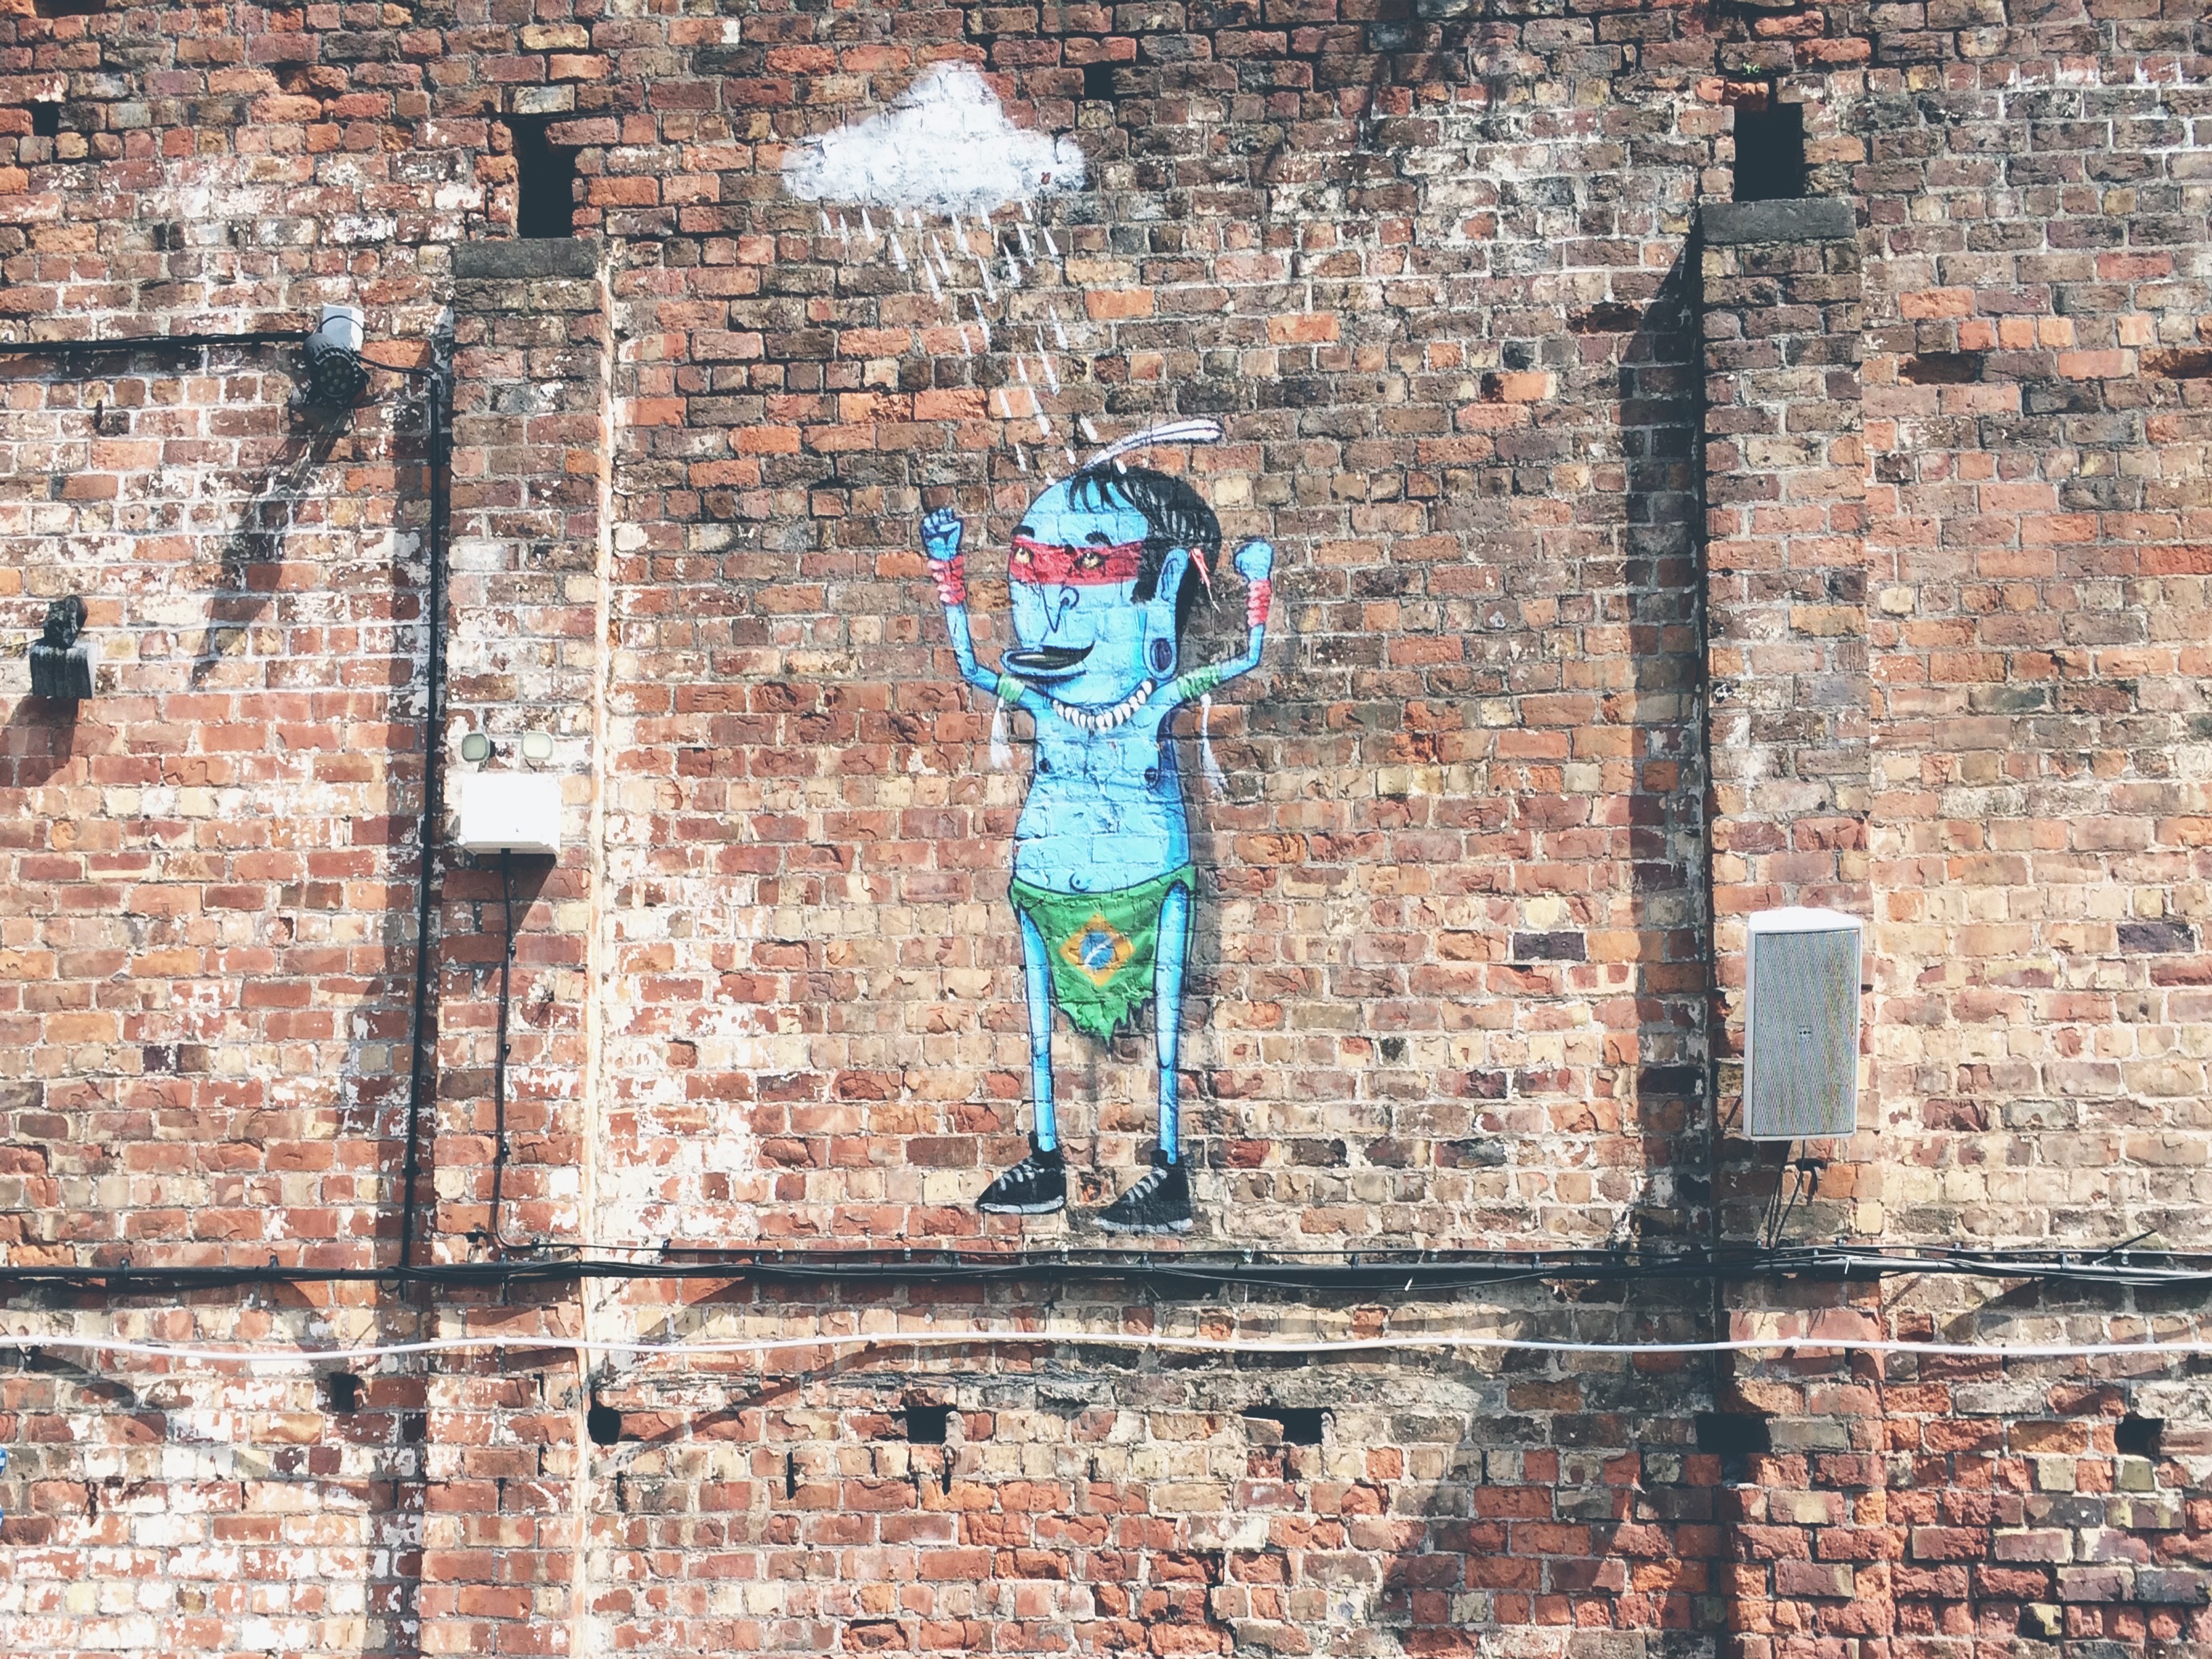
wall, brick, graffiti, brick wall, art, mural, urban area, ancient history